Eren Aydın

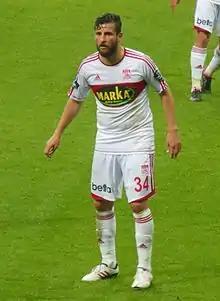
Eren Aydın in 2013

Eren Aydın (born 16 January 1982) is a Turkish football coach and a former player. He played as a left back. As a coach, he works as an assistant to Ümit Özat.